Kōchijō-mae Station

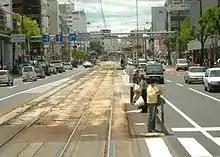
Kōchijō-mae Station

is a tram station in Kōchi, Kōchi Prefecture, Japan. It is operated by Tosaden Kōtsū.